Answer in natural language. How many DiningTables are visible in the scene? Choose between the following options: 4, 2, 5, 3 or 0
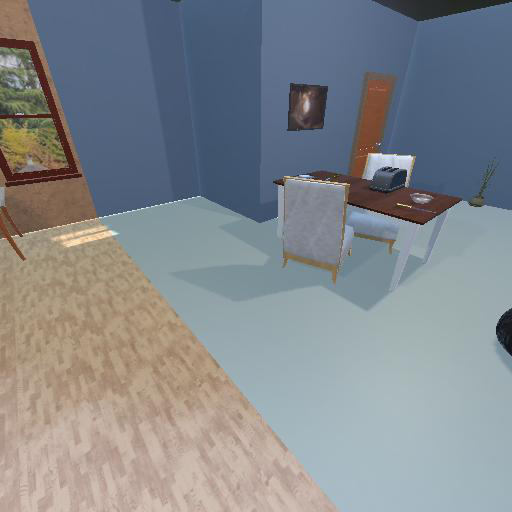
<answer>2</answer>